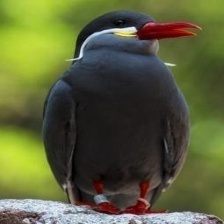
Species: INCA TERN
Scientific name: LAROSTERNA INCA